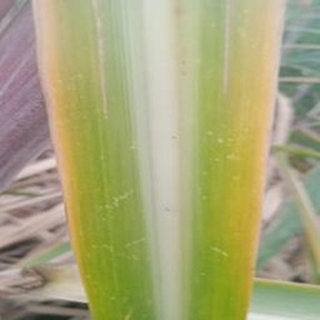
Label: sugarcane_yellow_leaf_disease